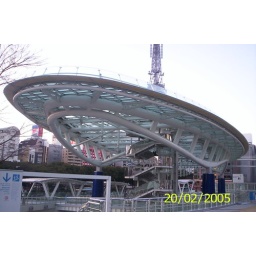
Oases 21, it's actually the roof of a shopping centre, the lake can be seen in another pic